Aleksandar Bošković

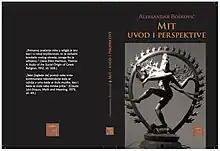
Myth: Introduction and Perspectives (Utopia, Belgrade, 2021)

Early texts focused on ancient Mesoamerican religions (especially Maya and Mexican/ Aztec). In 1990, Bošković went to Tulane University in New Orleans to study anthropology with Munro S. Edmonson [1924–2002]. Fieldwork in Guatemala in 1991 was inspired by the interest in Classic Maya ceramics, but this interest gradually waned, mostly due to Bošković's dissatisfaction with the then-dominant "direct historical approach" in Mesoamerican studies and the tendency by some anthropologists to use material from looted sites. However, he continued to occasionally review books on this topic, especially for the journal "Anthropos". He kept in touch with several prominent Maya archaeologists, like Richard E. W. Adams (1931–2015), American archaeologist who taught at the University of Texas at San Antonio, who influenced Bošković with his general perspective and methodological rigor; and also with the leading French Mayanist at the time, Claude-François Baudez (1932–2013), from the CNRS (Centre national de la recherche scientifique). The interest in Mesoamerica was revisited in a book published by Archaeopress in 2017, "Mesoamerican Religions and Archaeology". The book includes a number of review essays, including chapters on The Meaning of Maya Myths, Aztec Great Goddesses, and ways of interpreting the Codex Borbonicus (or Codex Cihuacoatl).